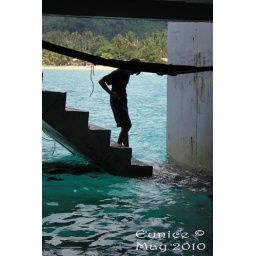
The boy who playing around with the crystal clear water..